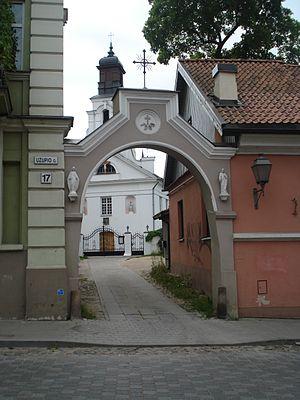
L'église Saint-Barthélemy ou Bartholomée est une église catholique de Vilnius du XVIIᵉ siècle, reconstruite en 1844, dont les messes sont en langues biélorusse et polonaise. Elle est située au N°17 de la rue Užupio, dans le quartier d'Užupis et dédiée à l'apôtre saint Barthélemy.